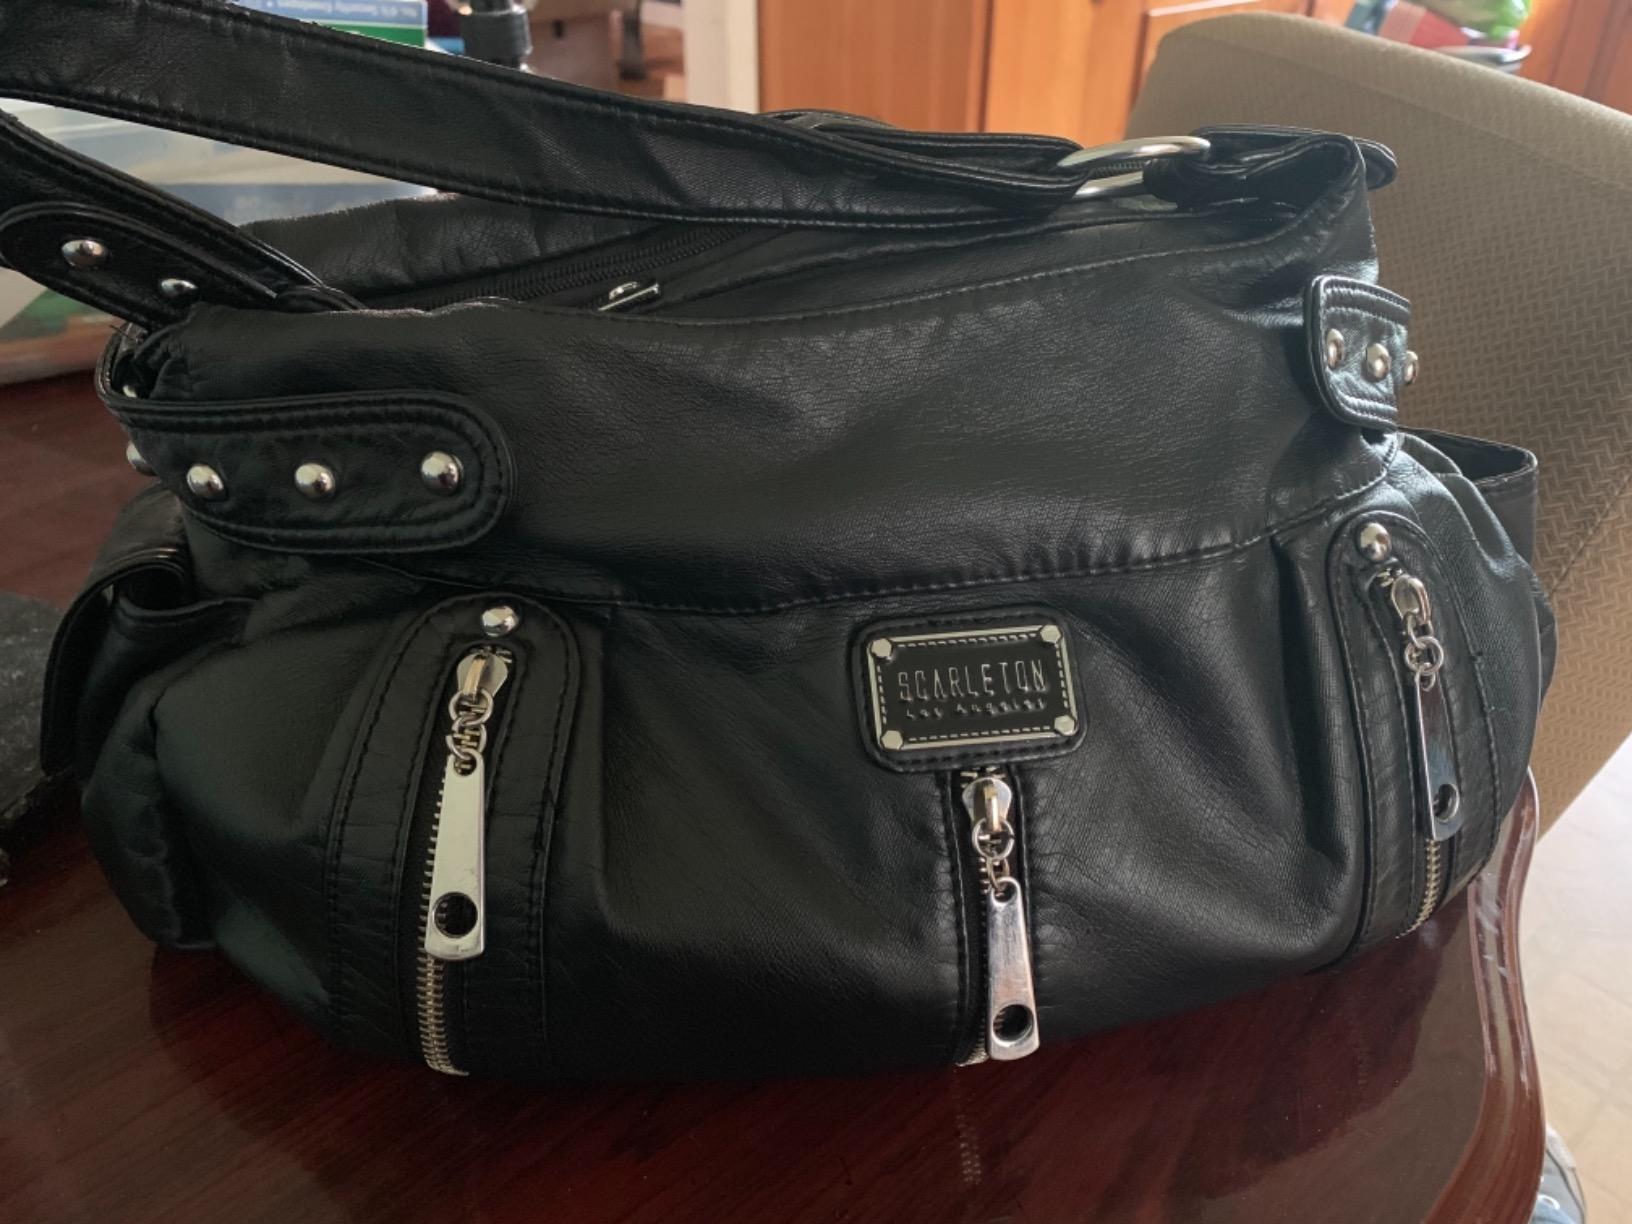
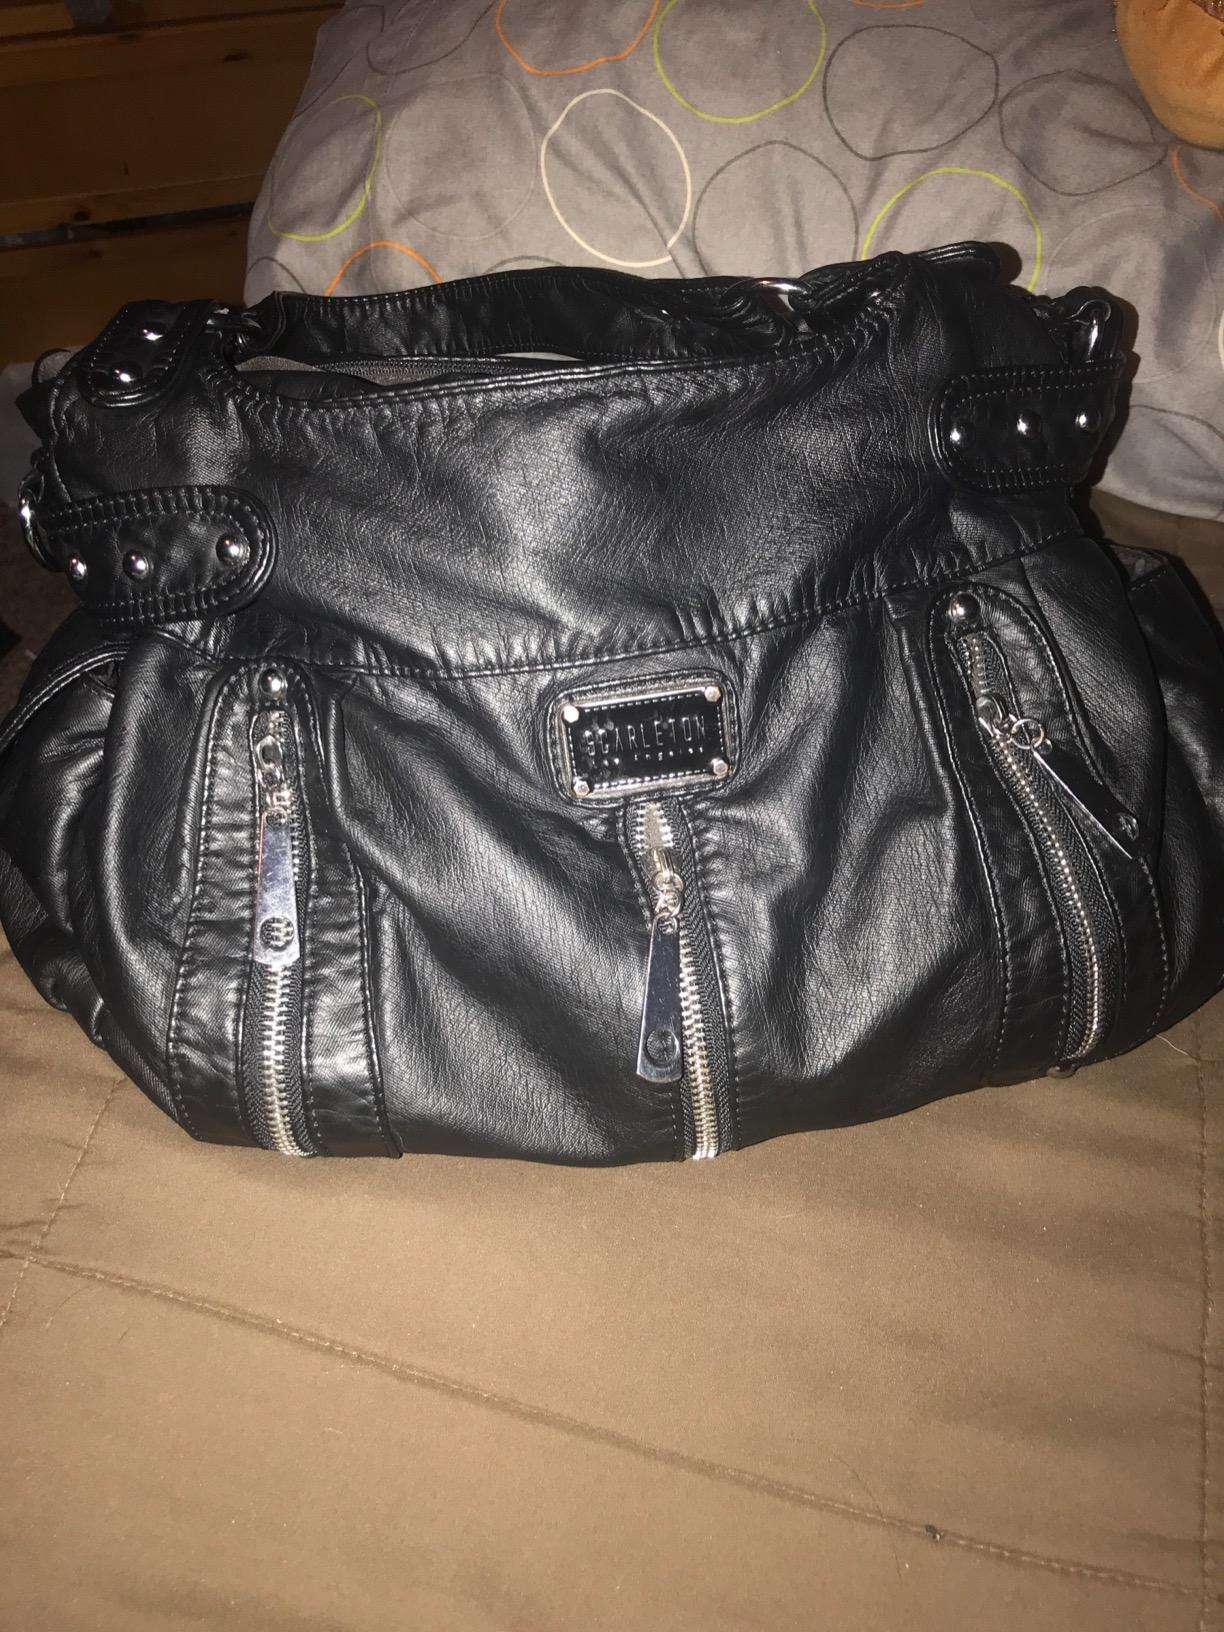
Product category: accessories_handbag
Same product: yes